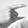
ASL letter: G